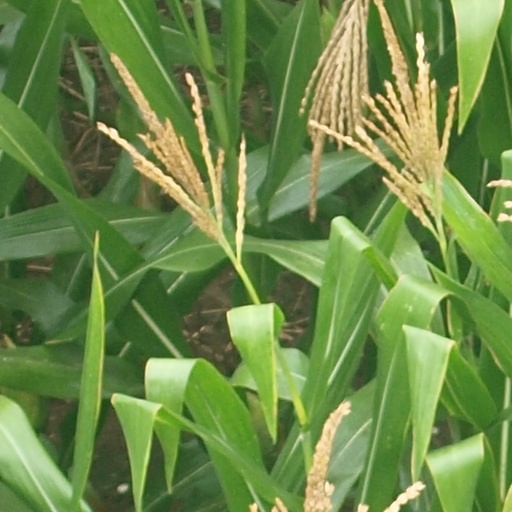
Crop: maize; corn